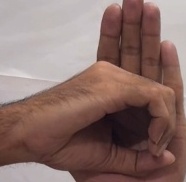
ASL sign: 0